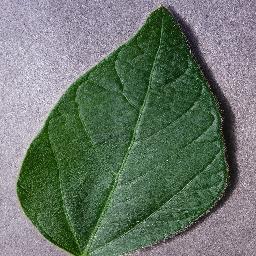
Label: Soybean___healthy